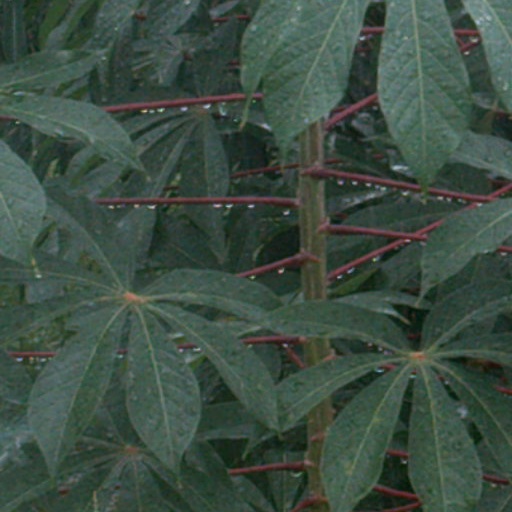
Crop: cassava